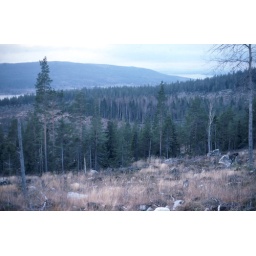
Kodachrome. Where the brown bear and the elks live. River Ljusnan in the background.